AMC Spirit

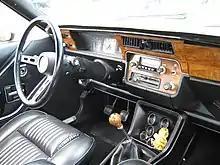
Standard interior with GT package included center console "Rallye" gauges

The GT package was available on the Spirit liftback and included among other features, blacked-out exterior trim, radial tires with styled wheels, black leather-wrapped sport steering wheel and console, tachometer, and "Rallye" gauges, as well as a special "deep-tone" exhaust system. The package also had a rear spoiler, and other sporty features that offered AMC to have a competitor in design, style, price, size, and performance to the new-for-1979 Fox-based Ford Mustang. A separate GT "rally-tuned" suspension option included tuned front and rear sway bars, "Hi-Control" rear leaf springs with "iso-clamp" pads, special strut rod bushings, adjustable Gabriel "Strider" shock absorbers, as well as heavy-duty brakes and quick ratio steering box.